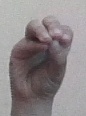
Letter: ha